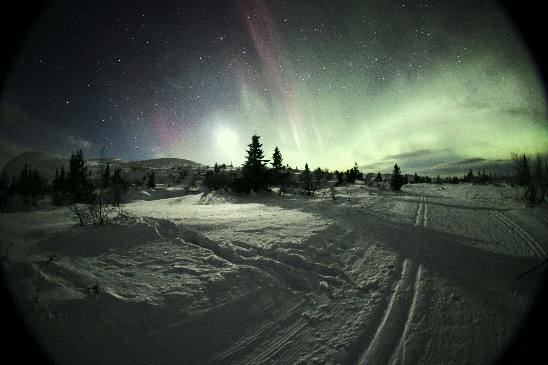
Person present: No